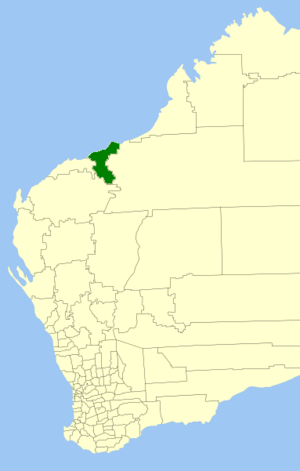
La Ville de Port Hedland est une zone d'administration locale dans le nord-ouest de l'Australie-Occidentale en Australie.